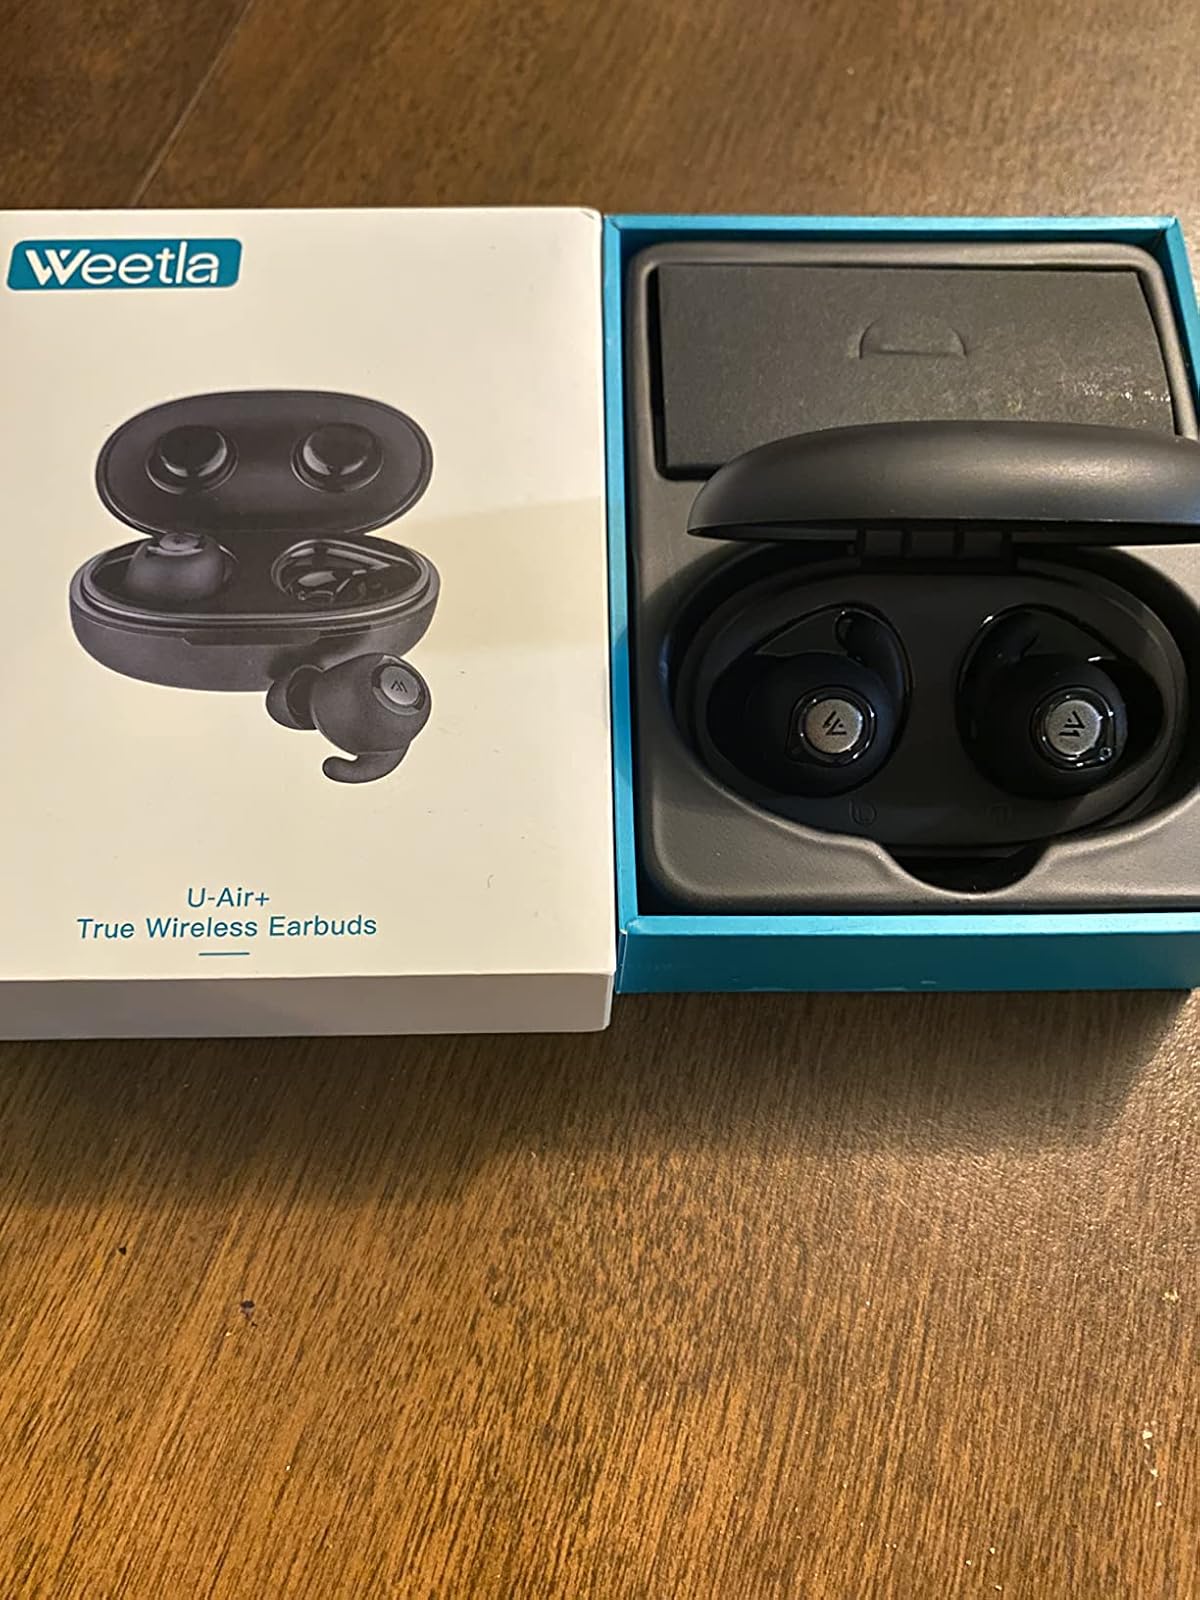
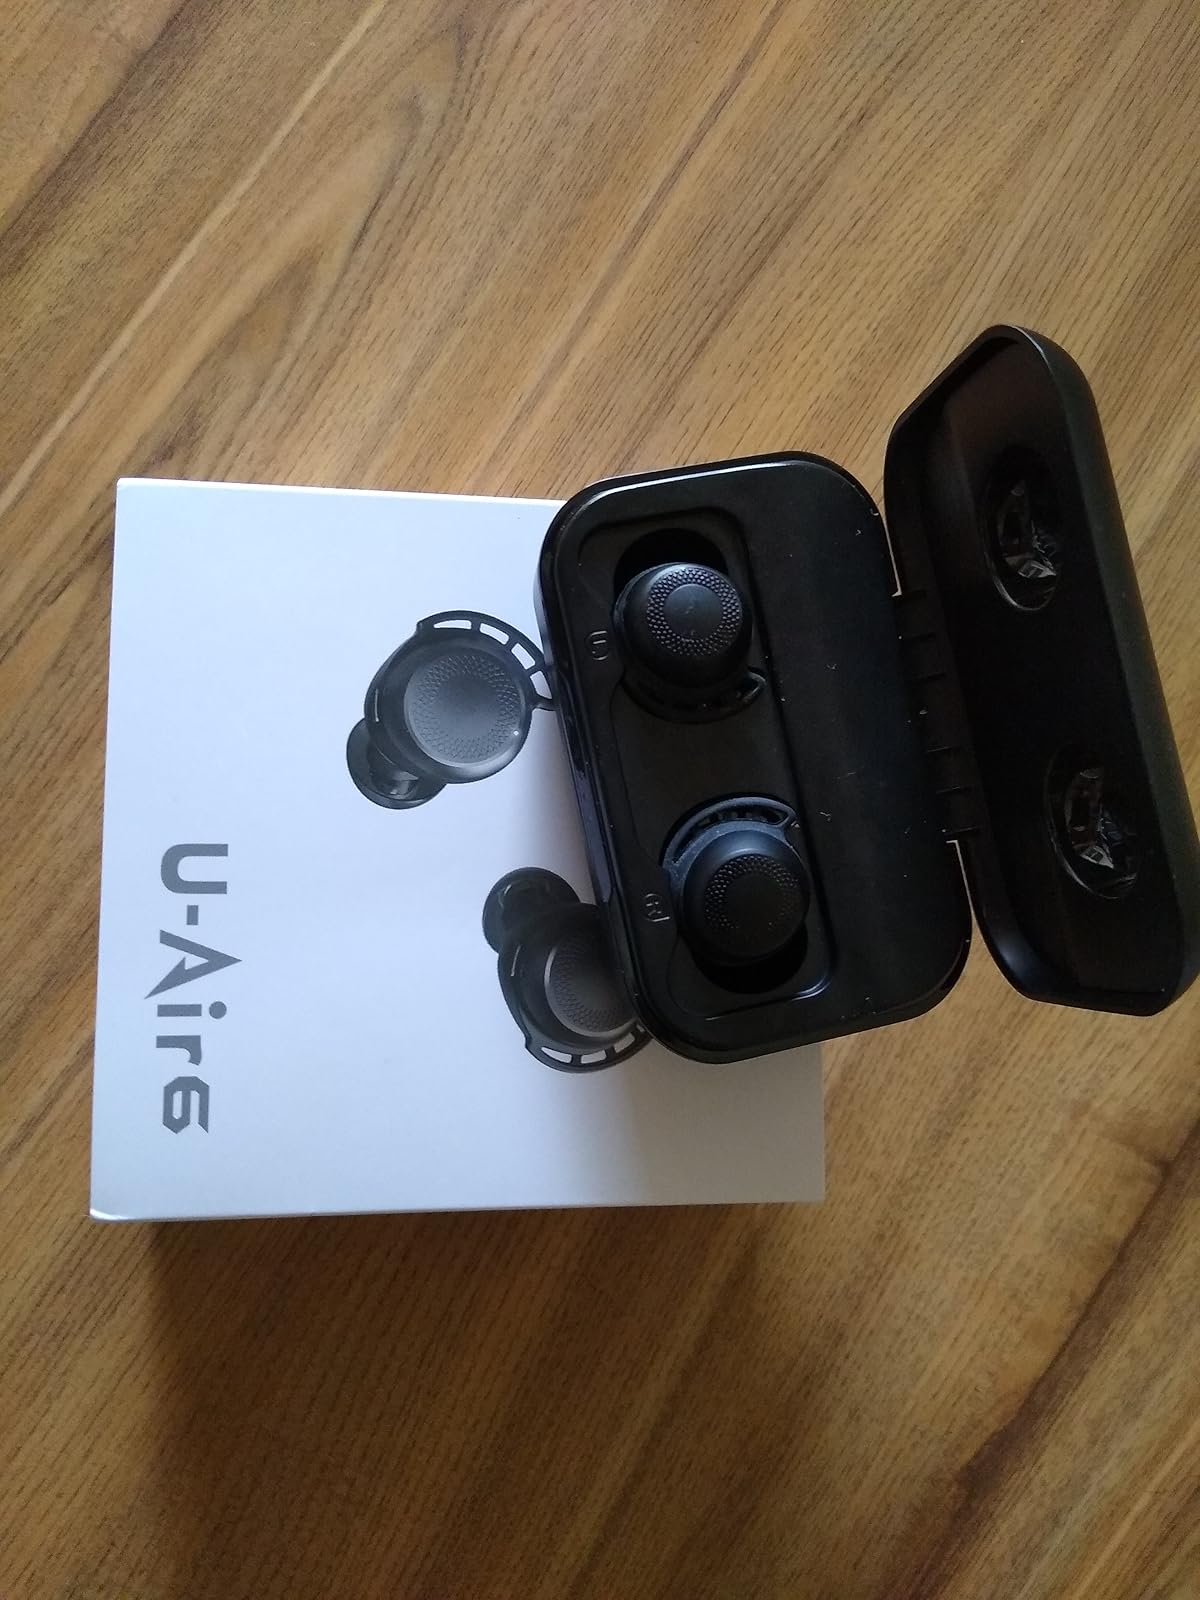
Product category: earbuds
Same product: no